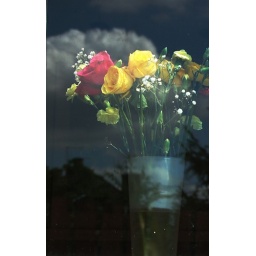
flowers in the window